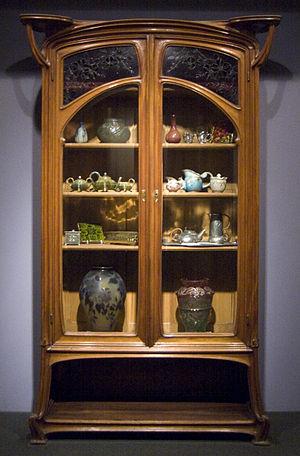
Jacques Gruber, né le 25 janvier 1870 à Sundhouse et mort le 15 décembre 1936 à Paris, est un maître verrier et ébéniste français.